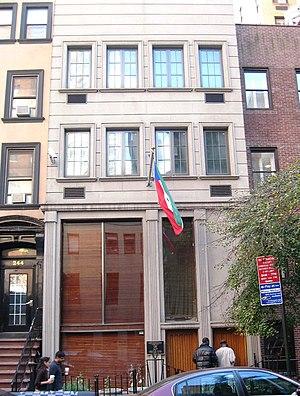
Cet article liste les représentations diplomatiques de la Guinée équatoriale à l'étranger, en excluant les consulats honoraires.